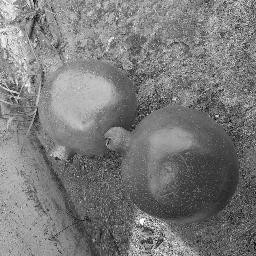
Fruit: Pomegranate
Quality: Good